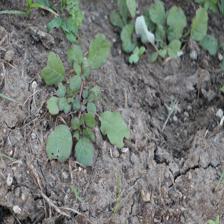
Label: BroadLeafWeed